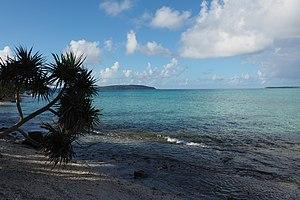
Nukuhifala est un îlot de Wallis-et-Futuna, situé dans le lagon de Wallis. Il appartient au village de Mata Utu.